Andrew Wylie (college president)

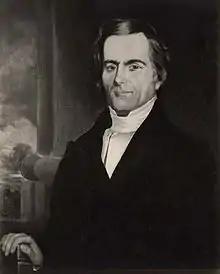

Andrew Wylie (April 12, 1789 – November 11, 1851) was an American academic and theologian, who was president of Jefferson College (1811–1816) and Washington College (1816–1828) before becoming the first president of Indiana University (1829–1851).